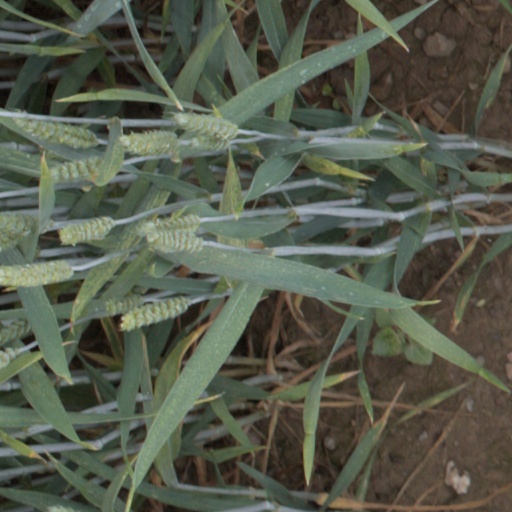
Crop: wheat